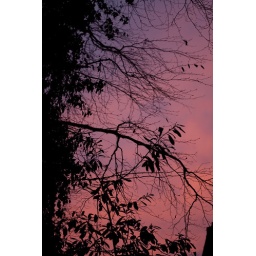
red sky in morning, shepherds warning.